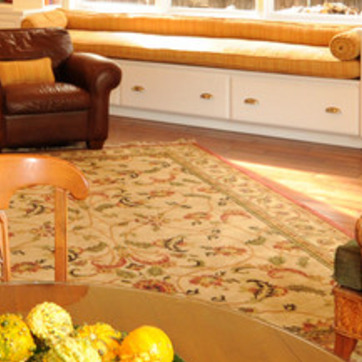
Material: carpet